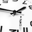
Label: clock